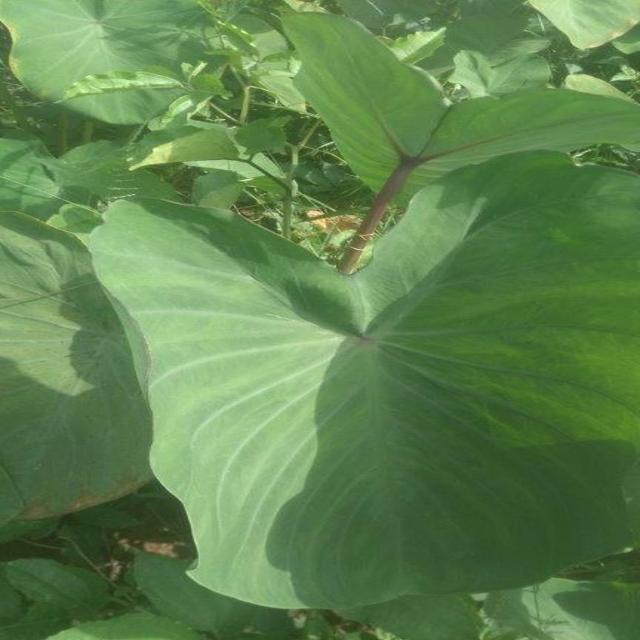
Label: Healthy